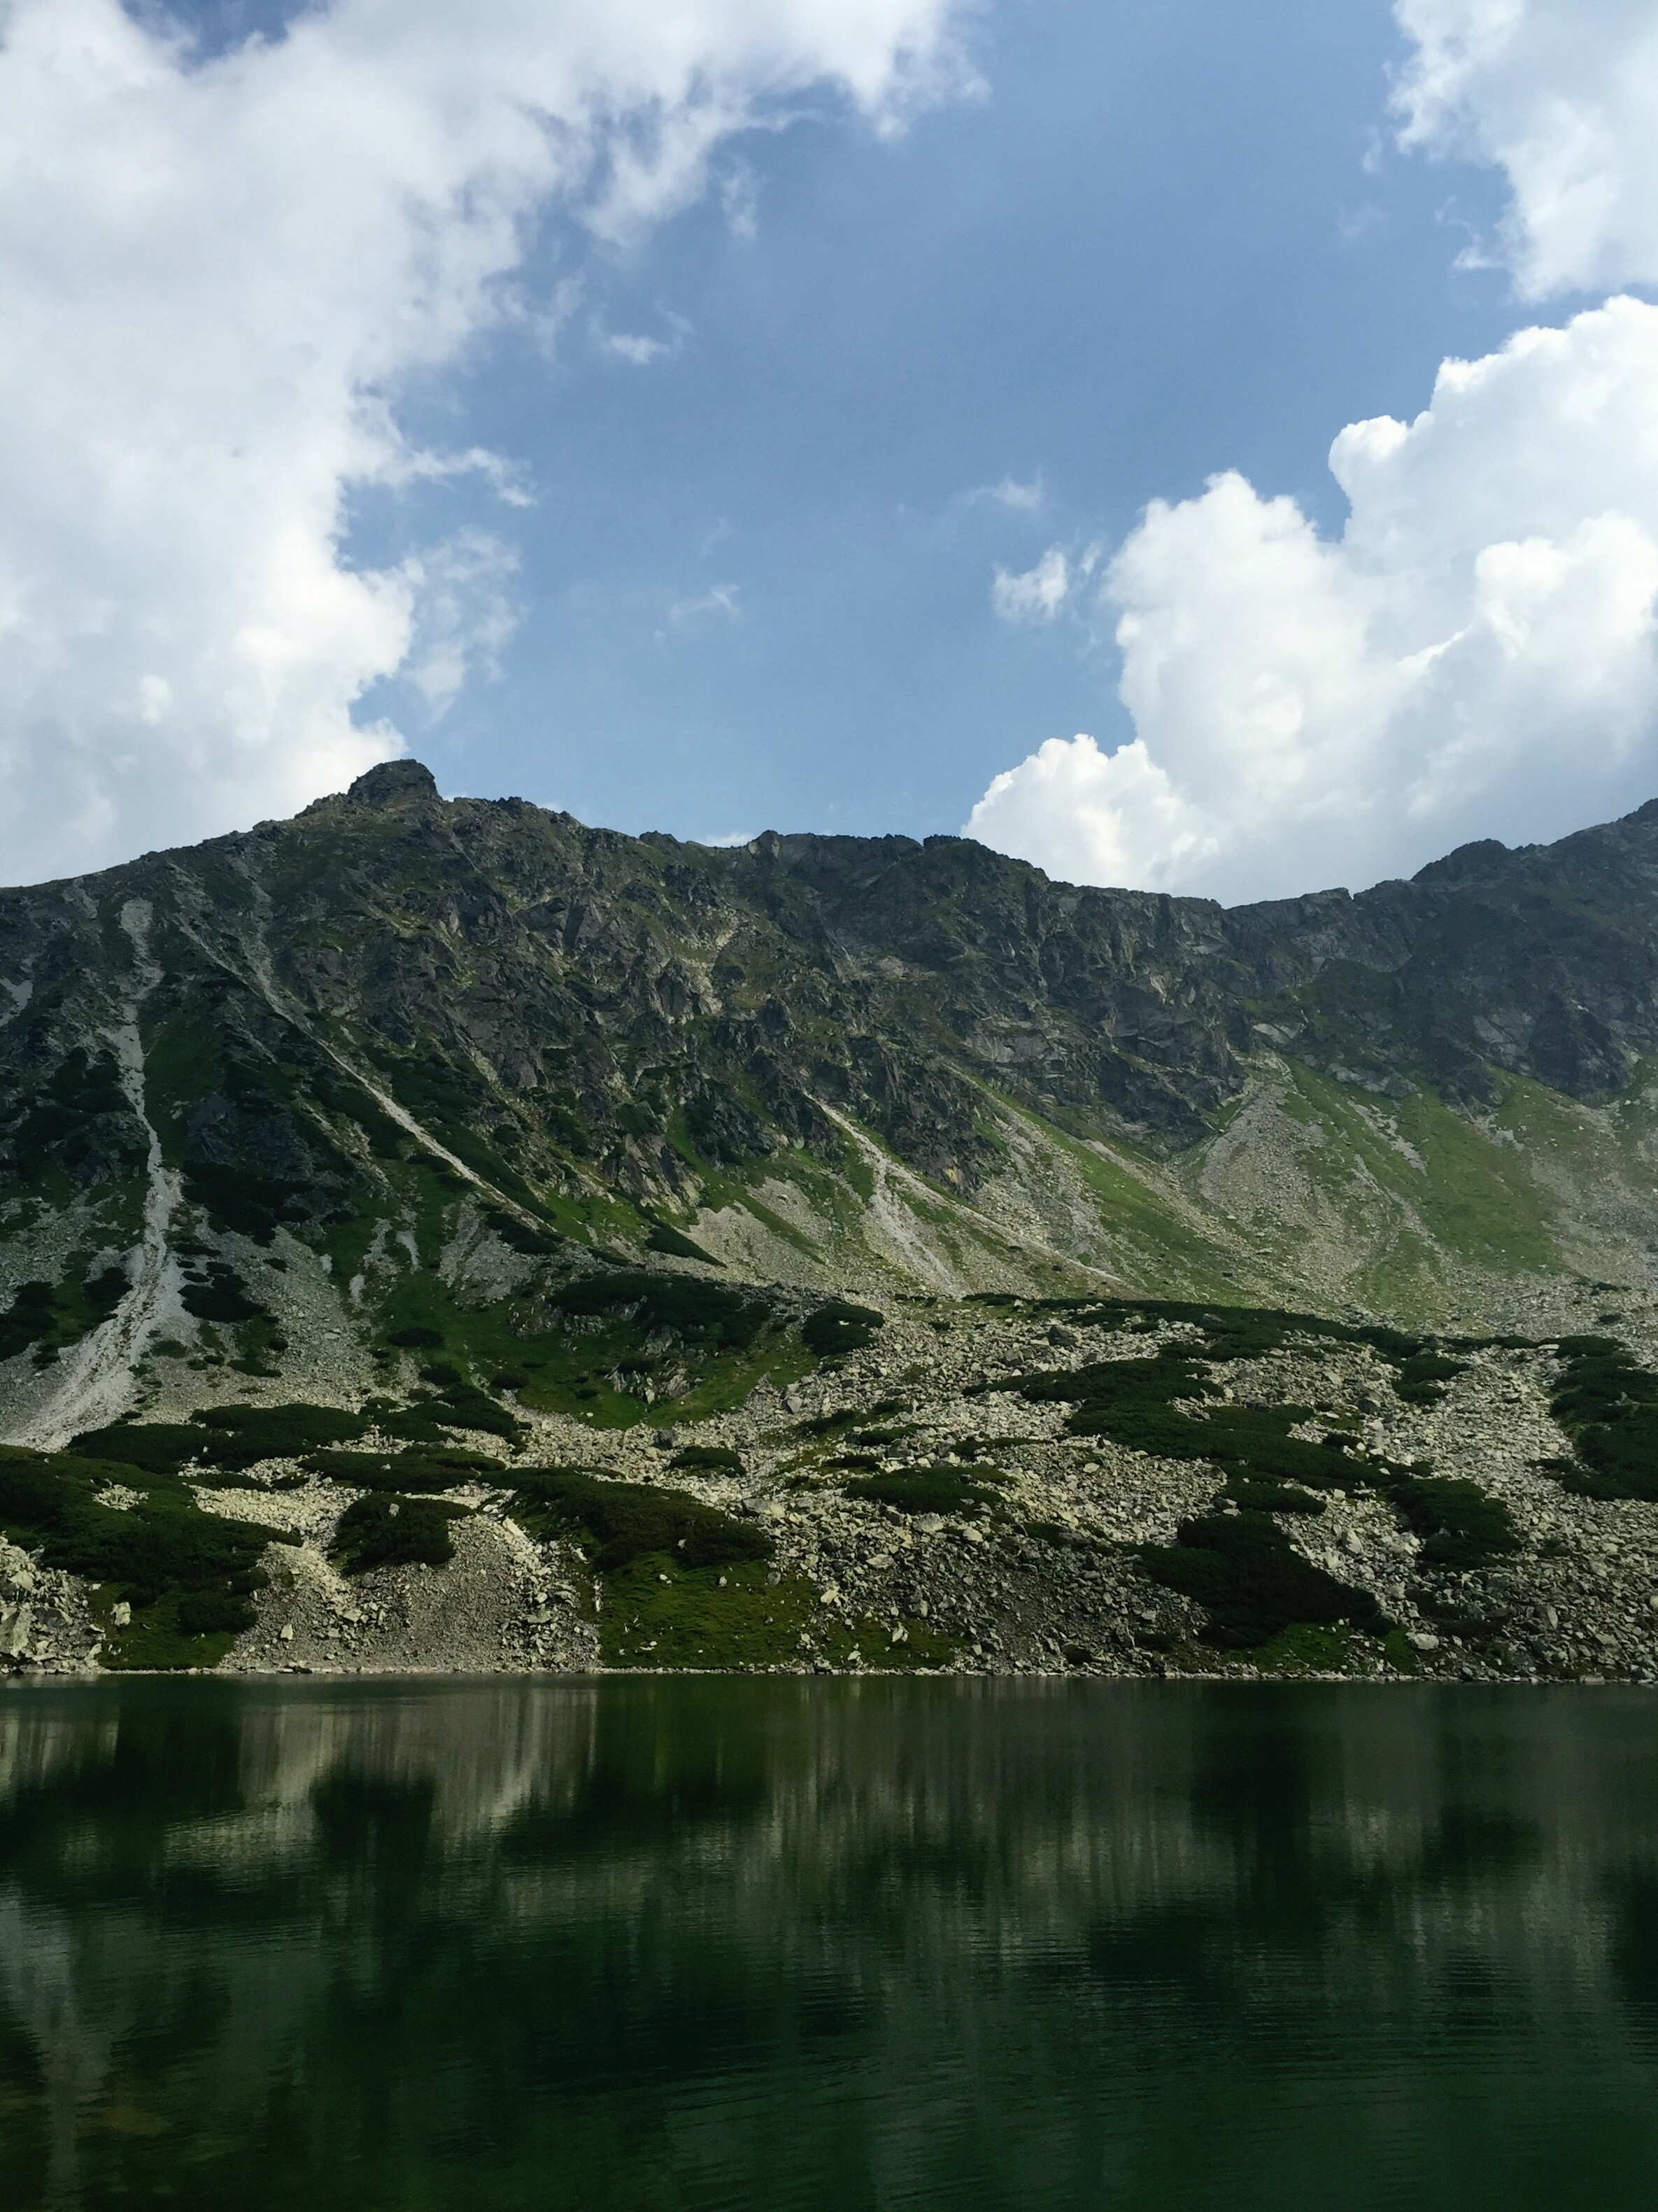
landscape, nature, wilderness, mountain, cloud, hill, lake, valley, mountain range, reflection, fjord, reservoir, highland, alps, plateau, fell, loch, landform, mountain pass, geographical feature, mountainous landforms